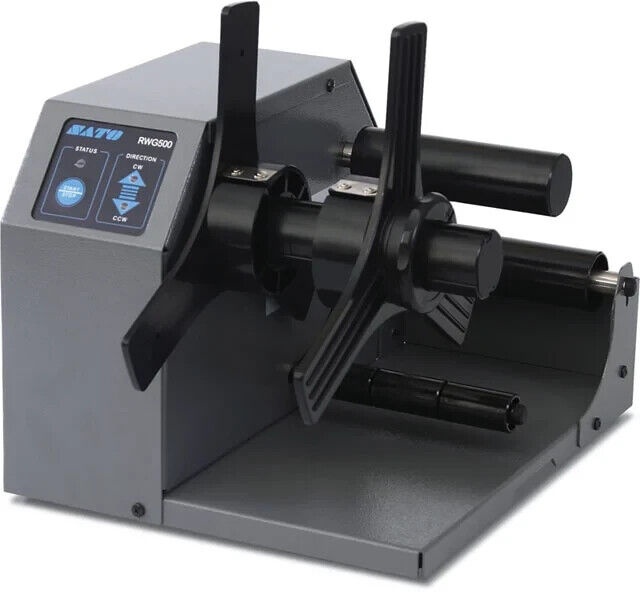
Sato WWRW55300 RWG500 EXTERNAL REWINDER
MPN: WWRW55300 RWG500 External Rewinder Shipping Notes: Our Sato products are shipping from any of the following locations: Monrovia, CA 91016 (Most usual) Southaven, Mississippi 38671 Greenville, South Carolina 29601 International orders may take an additional 2 to 3 days. California Prop 65 Warning. This product may contain chemicals known to the State of California to cause cancer and birth defects or other reproductive harm. Visit www.P65Warnings.ca.gov ..da..
Brand: Sato
Category: Business & Industrial > Manufacturing > Packaging Machines > Labeling Machines